Hydrological model

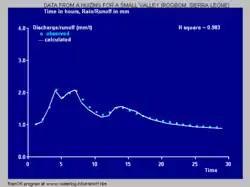
Observed and modelled runoff using the non-linear reservoir model.

Physical models use parameters to characterize the unique aspects of the system being studied. These parameters can be obtained using laboratory and field studies, or estimated by finding the best correspondence between observed and modelled behavior. Between neighbouring catchments which have physical and hydrological similarities, the model parameters varies smoothly suggesting the spatial transferability of parameters.